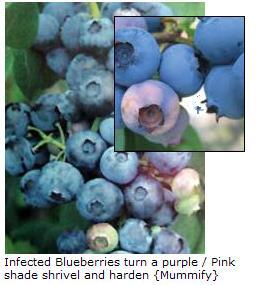
Plant: Blueberry
Disease: blueberry mummy berry